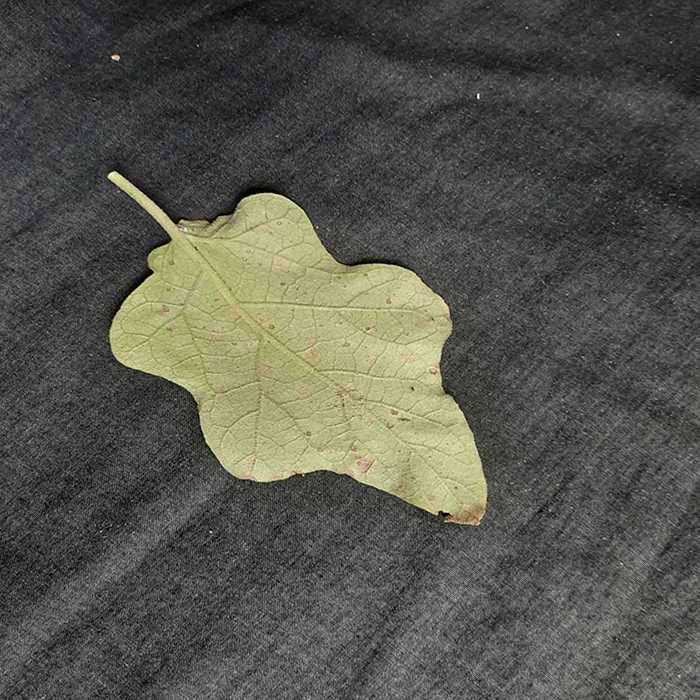
Plant: Eggplant
Label: Eggplant Cercopora leaf spot